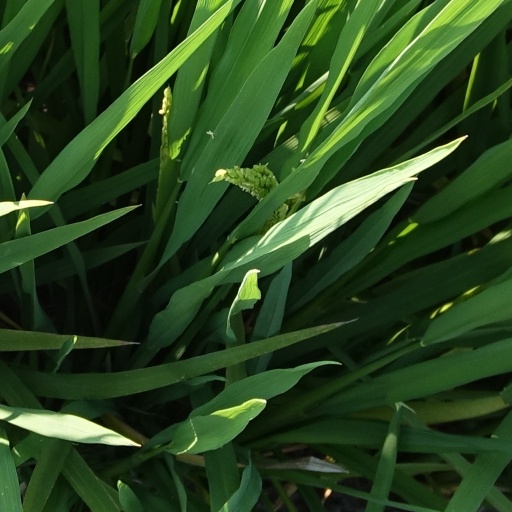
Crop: rice